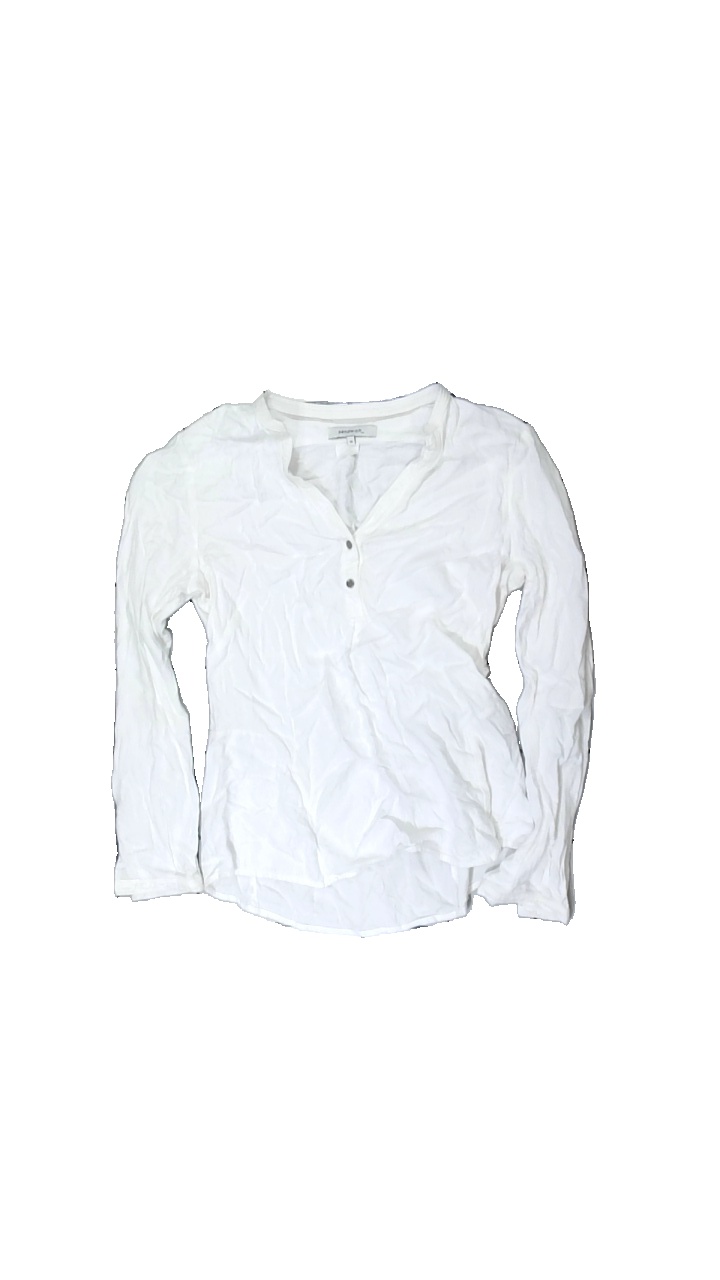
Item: Shirt (Ladies)
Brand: Sandwich_
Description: vit skjorta
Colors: White
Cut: Regular
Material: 100% viscose
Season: All
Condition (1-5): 5
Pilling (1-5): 5
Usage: Reuse
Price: <50